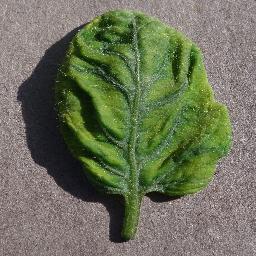
Label: Tomato___Tomato_Yellow_Leaf_Curl_Virus